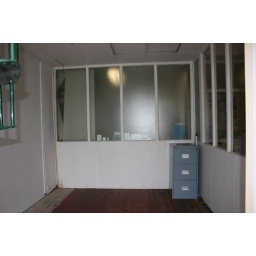
The ground floor was originally 5 offices, with lowered ceilings in the front (street facing) office.